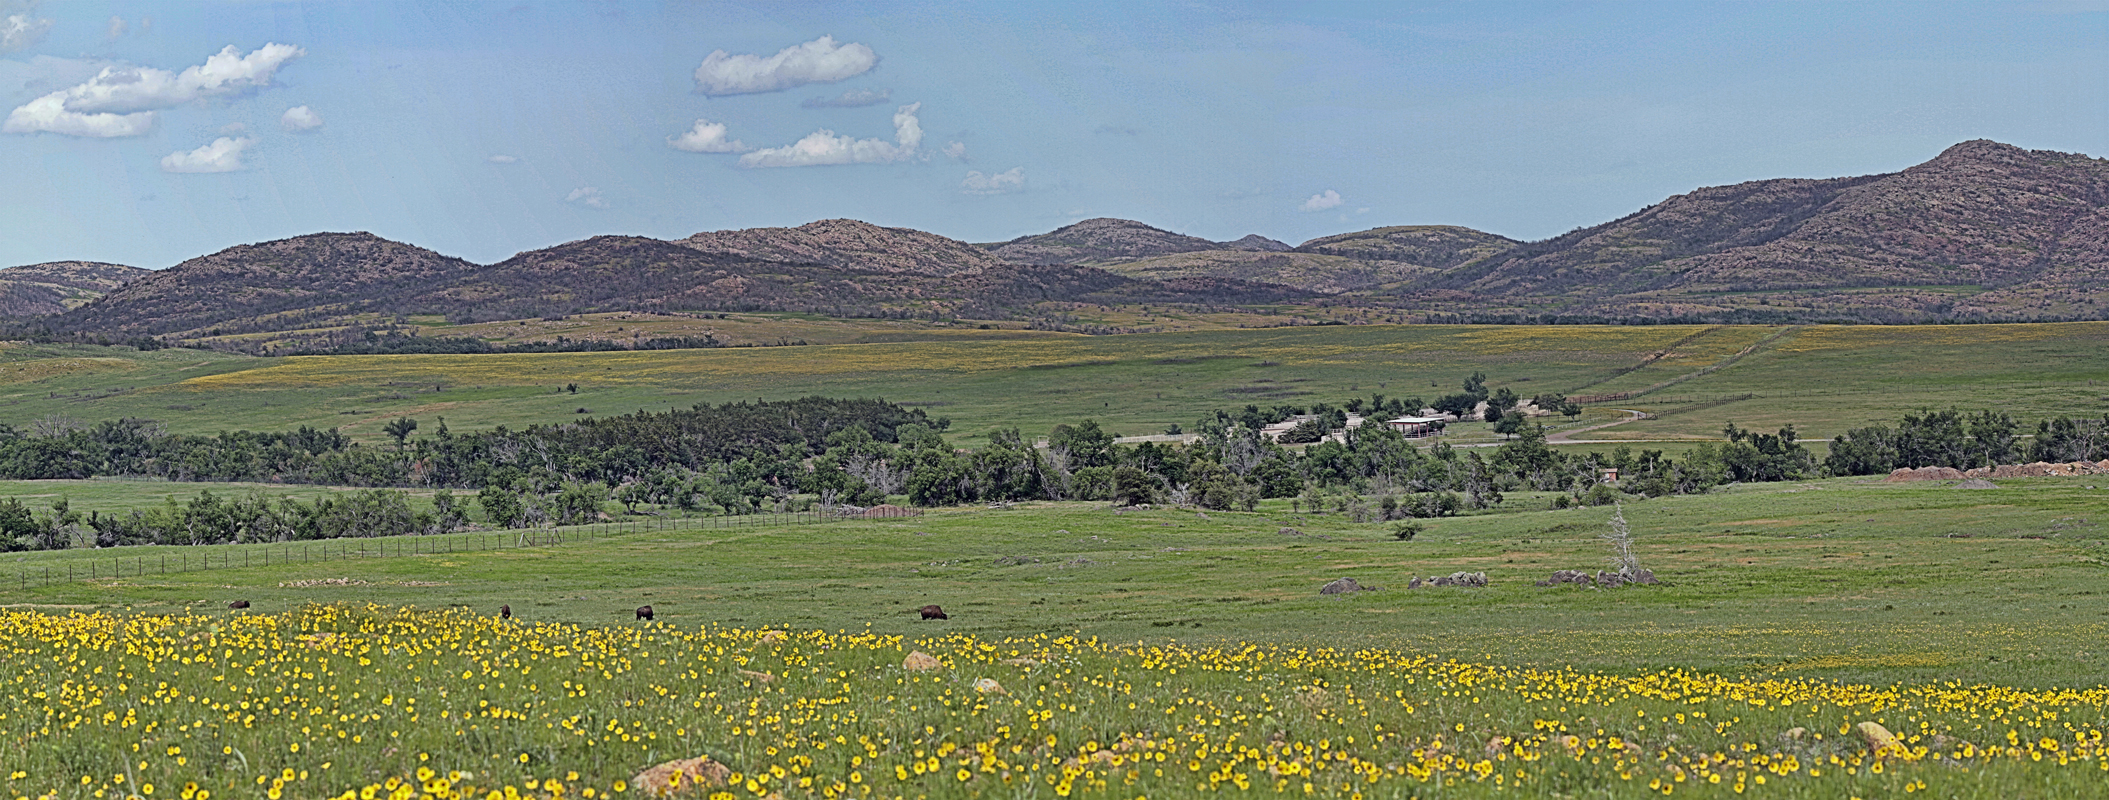
landscape, wilderness, mountain, field, meadow, prairie, hill, flower, valley, mountain range, pasture, grazing, ranch, savanna, plain, wildflower, grassland, plateau, oklahoma, fell, habitat, ecosystem, tundra, larrysmith, wichitamountains, steppe, rural area, natural environment, geographical feature, mountainous landforms, ecoregion